Gelada

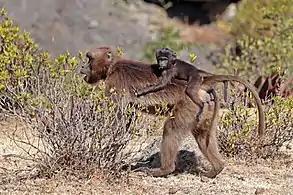
Female with baby on her back

When in estrus, the female points her posterior towards a male and raises it, moving her tail to one side. The male then approaches the female and inspects her chest and genital areas. A female will copulate up to five times per day, usually around midday. Breeding and reproduction can occur at any time of the year, although some areas have birth peaks.